Los Angeles Railway

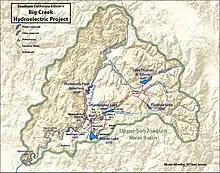
Big Creek hydroelectric project area

The first substation was built near Agricultural Park. Two more were quickly constructed and opened in June, 1903, one near Westlake Park and the other at the Los Angeles Plaza. Each substation was fed by 15,000-volt transmission lines, which were connected to transformers that transformed the power to 2,200-volts. The resulting power was fed to motor-generator sets which produced the 500-volts direct current, which was fed to the overhead via feeder lines. At its peak, LARy had 16 substations which distributed electricity to all their lines.